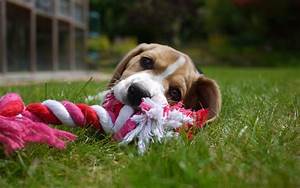
Label: dog